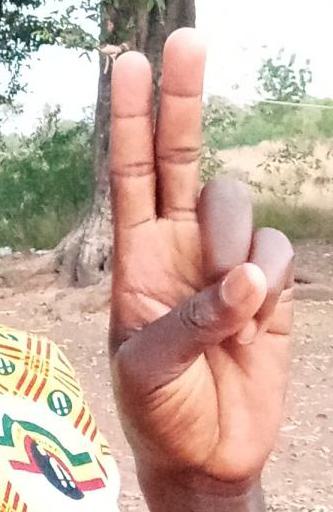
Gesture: two_up